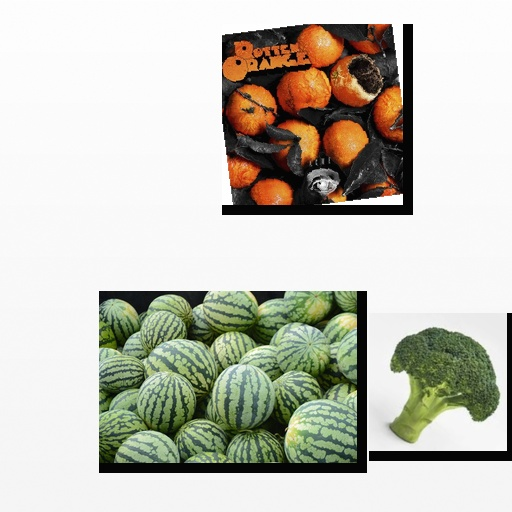
Food items: broccoli, orange, watermelon